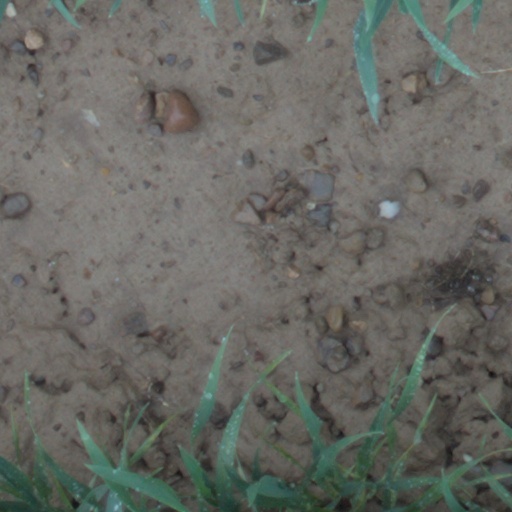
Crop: wheat